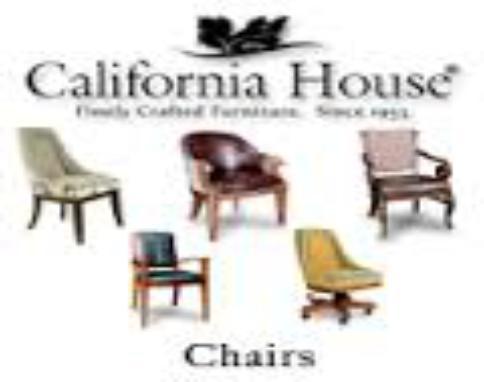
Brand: california house
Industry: Necessities